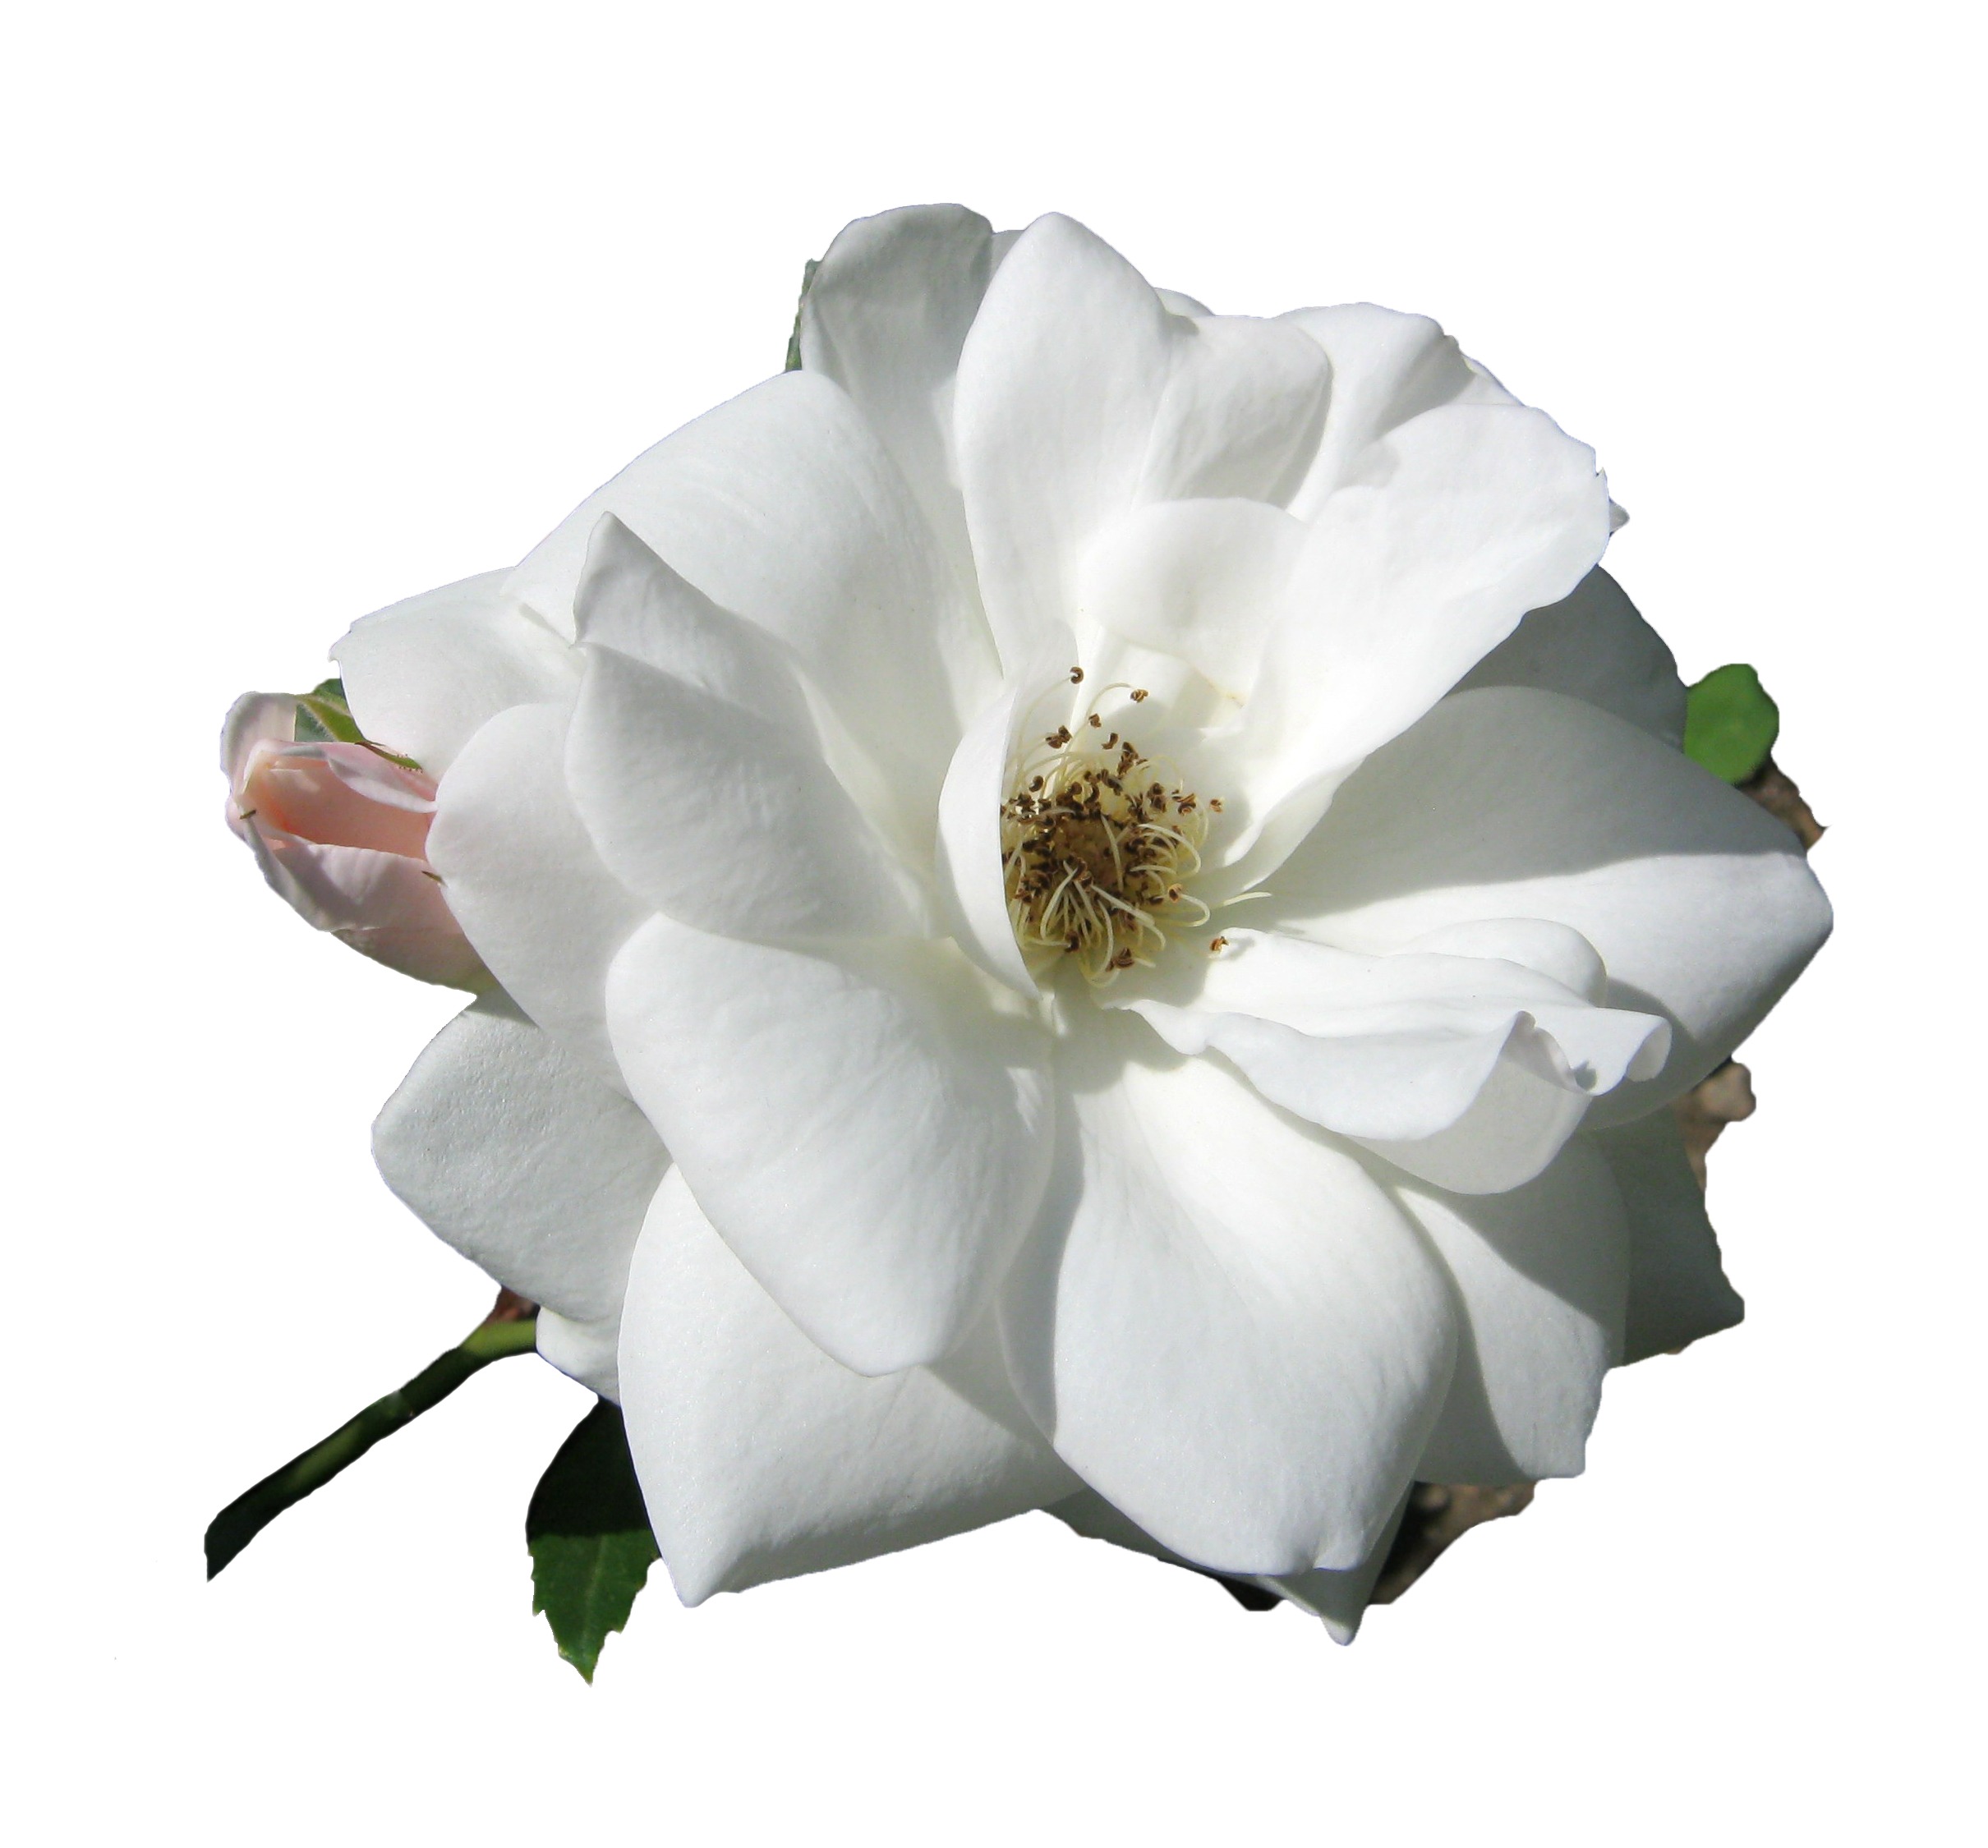
blossom, open, plant, white, flower, petal, bloom, isolated, rose, product, flowering plant, flower bouquet, cut flowers, land plant, fashion accessory